Water balloon

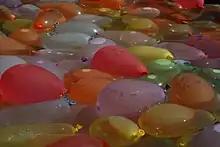
A variety of water balloons placed in water to prevent popping.

Water balloons are typically filled at an indoor faucet, an outside tap, or at the end of a garden hose. Multiple types of filling nozzles are available on the consumer market and come in threaded ( standard in the U.S.) and non-threaded types. Non-threaded nozzles are called filling funnels and may be difficult to use. Some brands of nozzles are called loader instead of nozzle, but no differentiation exists between other types of nozzles. Nozzles may include a valve feature for turning the water source on or off as needed.